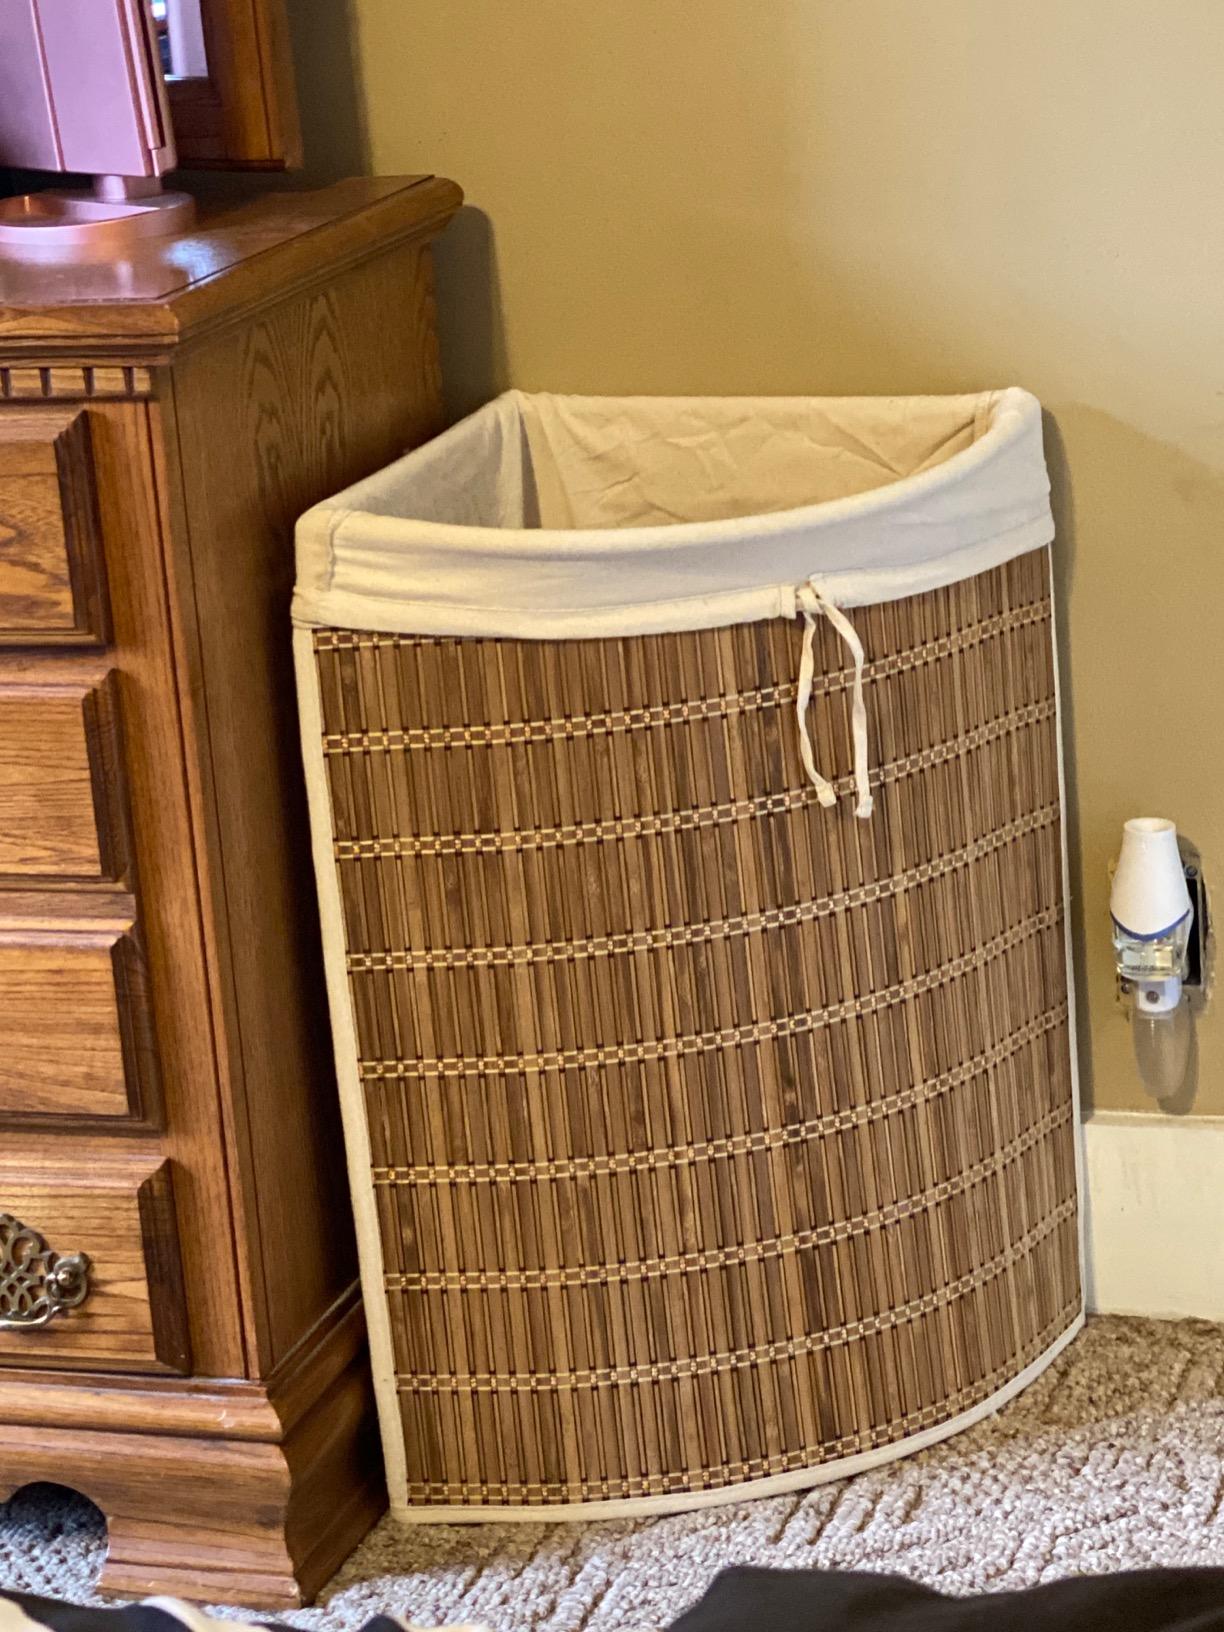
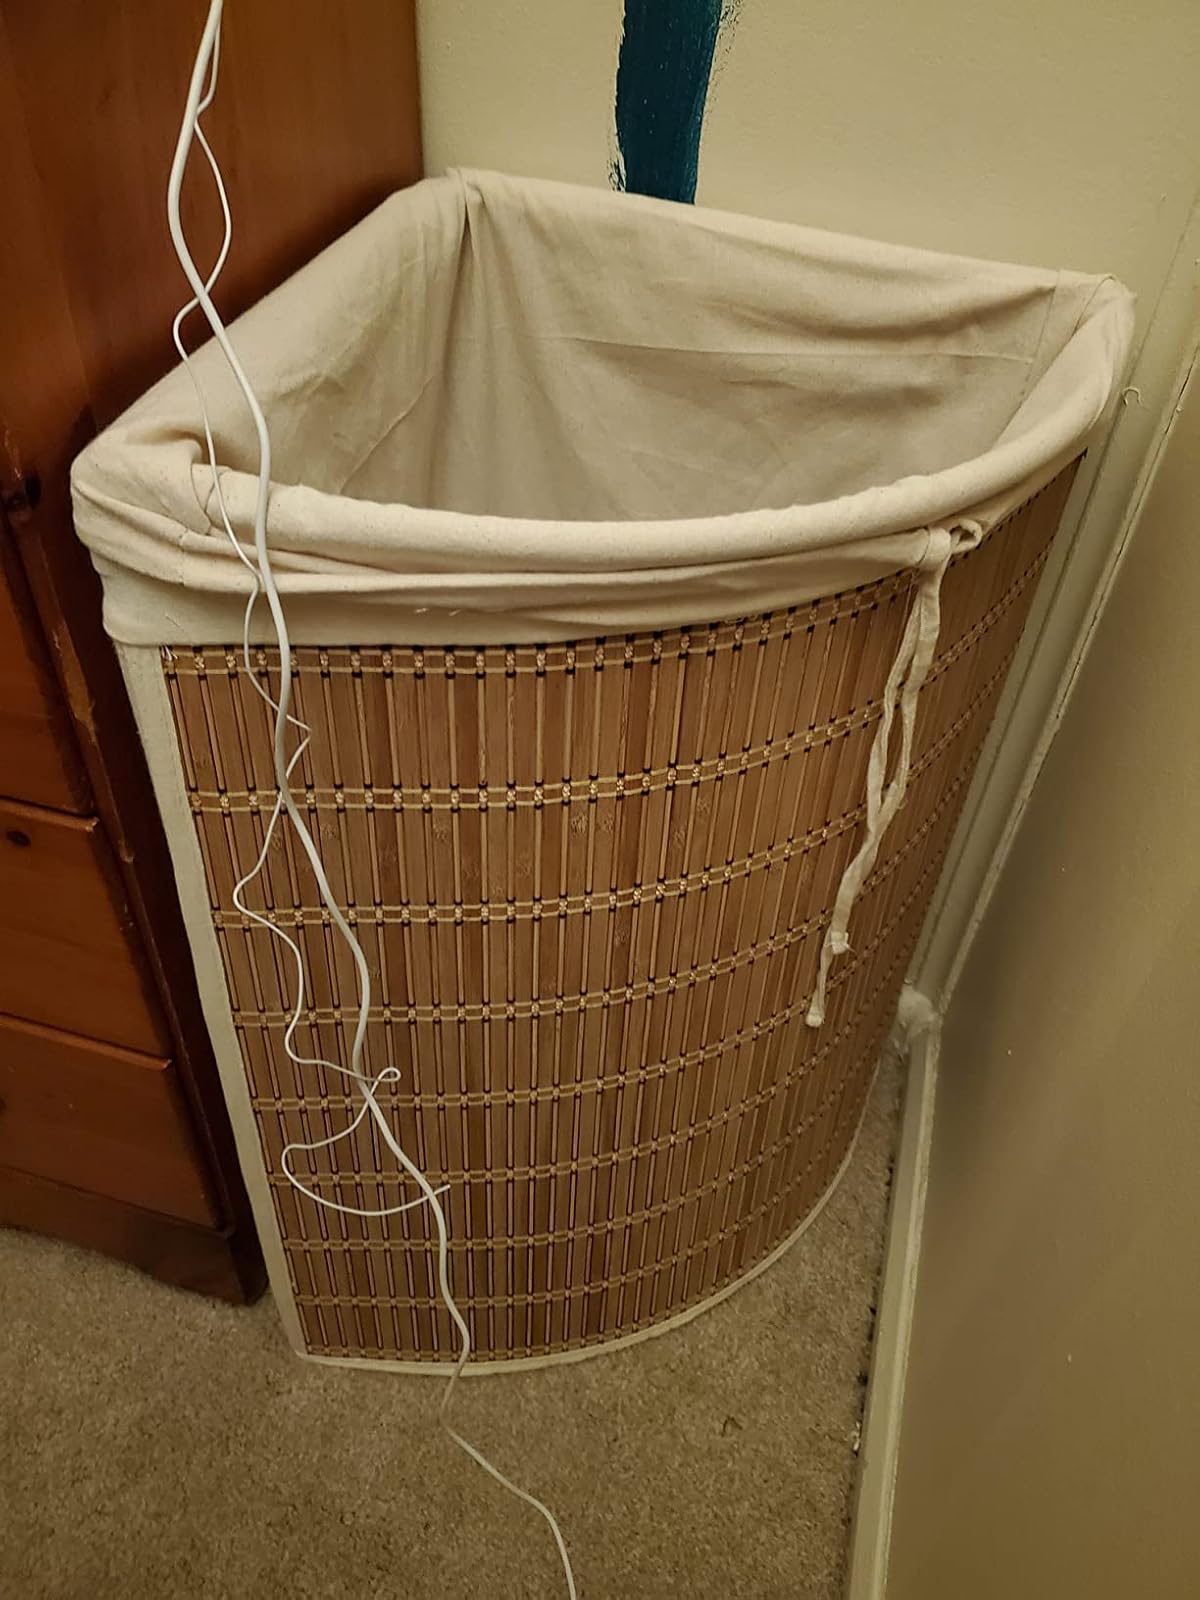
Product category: items_hamper
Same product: yes